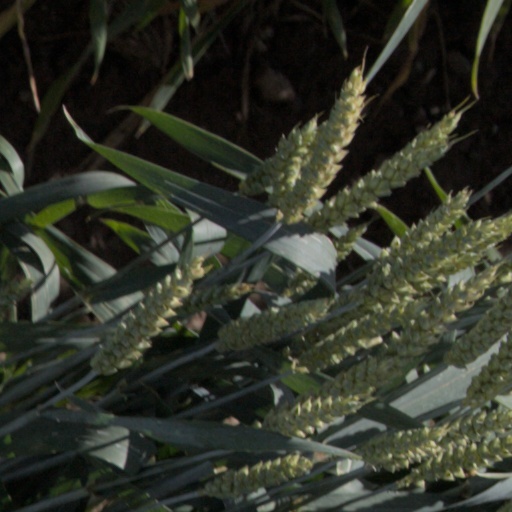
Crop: wheat